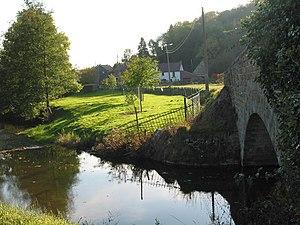
Fallais (Belgique), rue Alice de Donéa - Le pont sur la Mehaigne.
La Mehaigne est une rivière de Belgique, affluent en rive gauche de la Meuse. Elle prend sa source dans l'entité de La Bruyère, en province de Namur, coule en Hesbaye et se jette dans la Meuse à Statte, près de Huy, en province de Liège.
Fallais est une section de la commune belge de Braives située en Région wallonne dans la province de Liège.